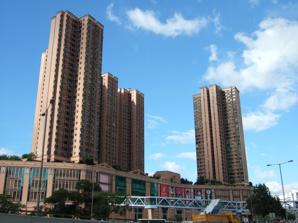
Building: Sun Yuen Long Centre
Country: China
Year built: 1993
Housing estate in Yuen Long, Hong Kong Sun Yuen Long Centre Chinese 新元朗中心 Literal meaning New Yuen Long Centre Transcriptions Standard Mandarin Hanyu Pinyin Xīn Yuán Lǎng zhōngxīn Yue: Cantonese Jyutping san1 jyun4 long5 zung1 sam1 Sun Yuen Long Centre Sun Yuen Long Centre Shopping Centre after renovation (2013) Sun Yuen Long Centre Shopping Centre before renovation (2007) Sun Yuen Long Centre ( Chinese : 新元朗中心 ) is a private housing estate and shopping centre in Yuen Long , New Territories , Hong Kong, above Light Rail Yuen Long stop and next to MTR West Rail line Yuen Long station . It consists of five 31-floor high-rise buildings developed in 1993 by Sun Hung Kai Properties and Kowloon-Canton Railway Corporation (now MTR Corporation ). Shopping mall In December 2011, Sun Yuen Long Centre Shopping Centre began an extensive interior renovation. Starting on 1 September 2015, it became Yoho Mall II ( 形點 II ) when at the same time opened a new shopping mall on the opposite called YOHO MALL I along Castle Peak Road (Yuen Long). References